Castell

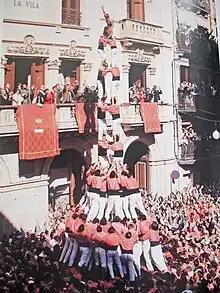
Castell ("2 de 9 amb folre i manilles") in Valls

A castell (: literally, "castle") is a human tower built traditionally at festivals in a part of Catalonia (Spain), now also found in the rest of Catalonia, in the Balearic islands and in the Valencian Community.